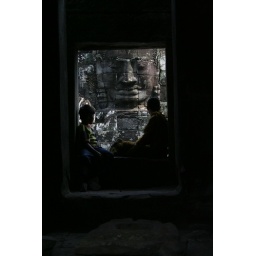
Monk and boy sitting in window at Bayon